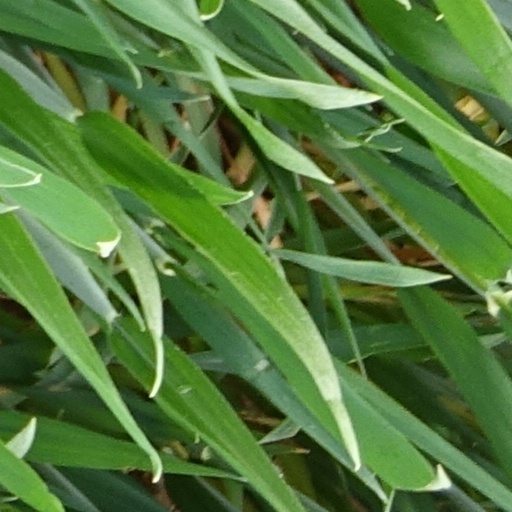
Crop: wheat